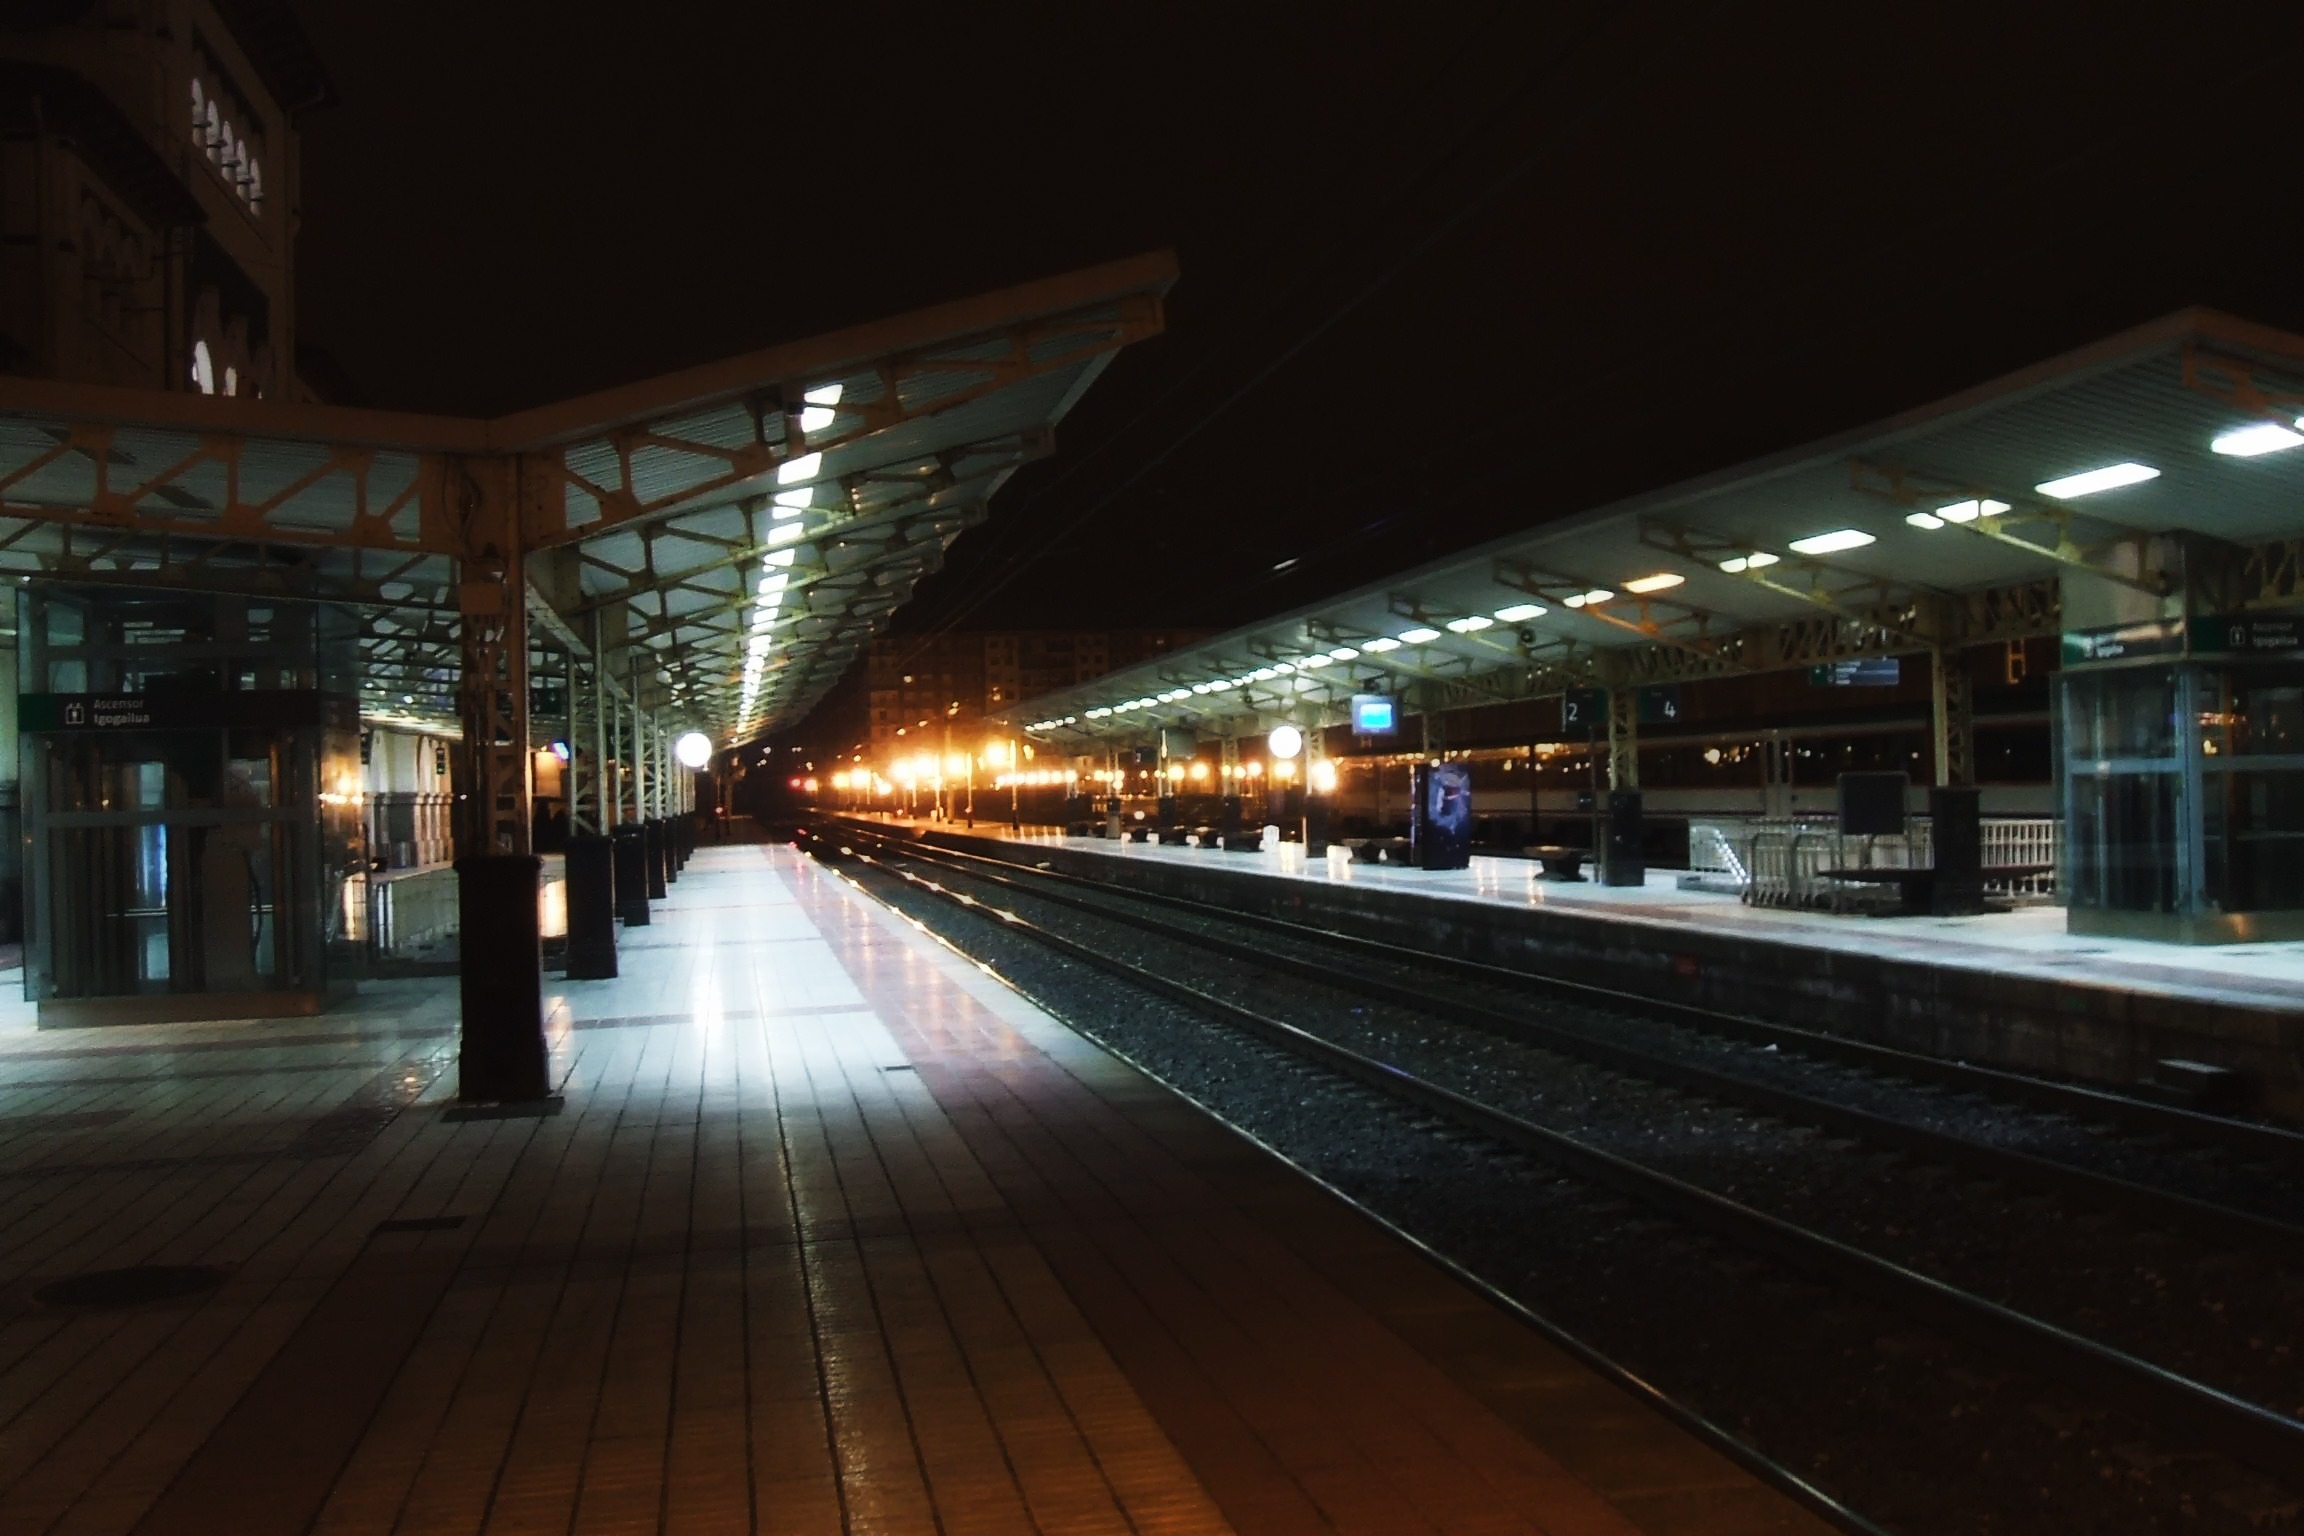
light, railway, railroad, night, transportation, transport, evening, station, train station, lighting, public transport, tracks, lights, spain, infrastructure, depot, mass transit, metropolitan area, vitoria gasteiz